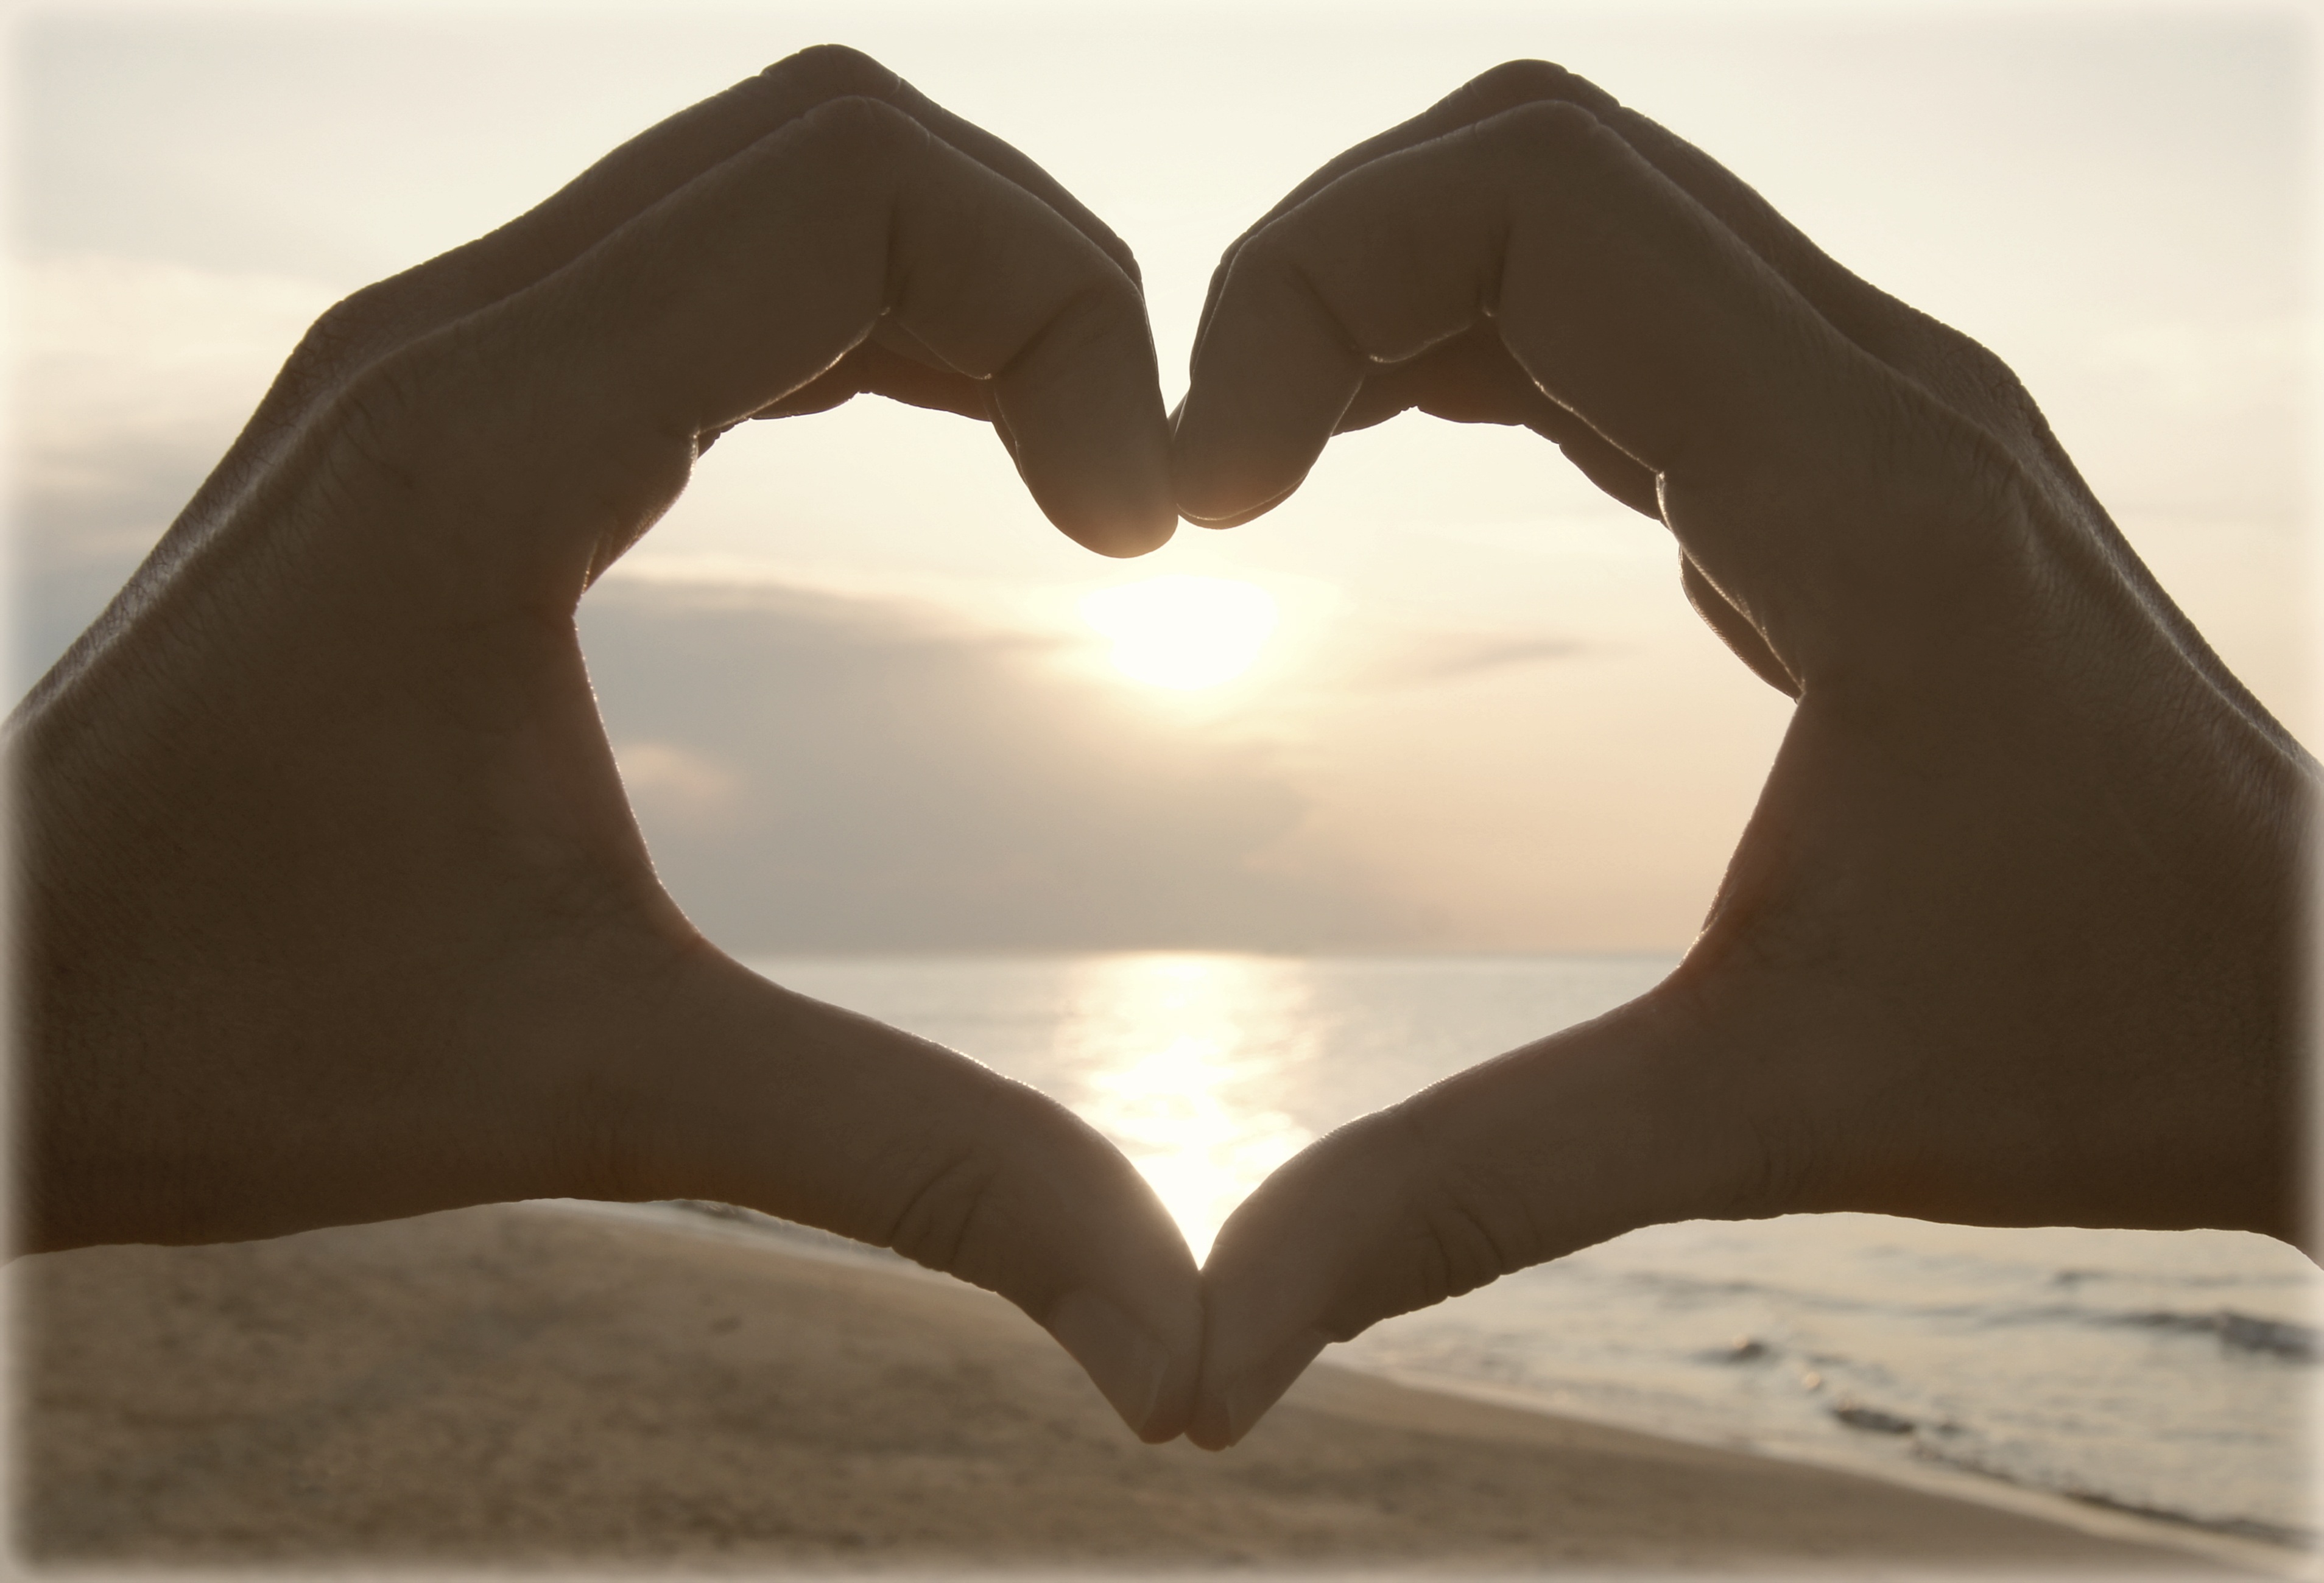
hand, beach, sea, ocean, silhouette, sky, sunset, love, heart, romance, romantic, arm, human body, hands, fingers, organ, shape, emotion, interaction, symbolic, sense, human action